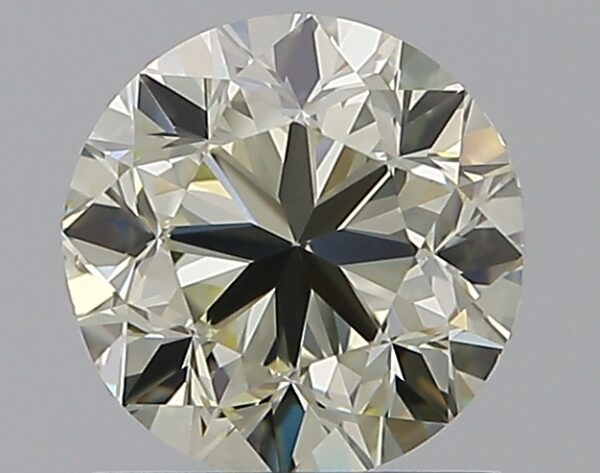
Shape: round
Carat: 1.01
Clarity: VS2
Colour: Q-R
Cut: GD
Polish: EX
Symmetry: VG
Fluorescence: N
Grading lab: GIA
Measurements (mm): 6.06 x 6.14 x 4.06